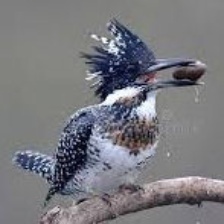
Species: CRESTED KINGFISHER
Scientific name: MEGACERYLE LUGUBRIS